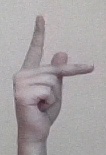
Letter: dha